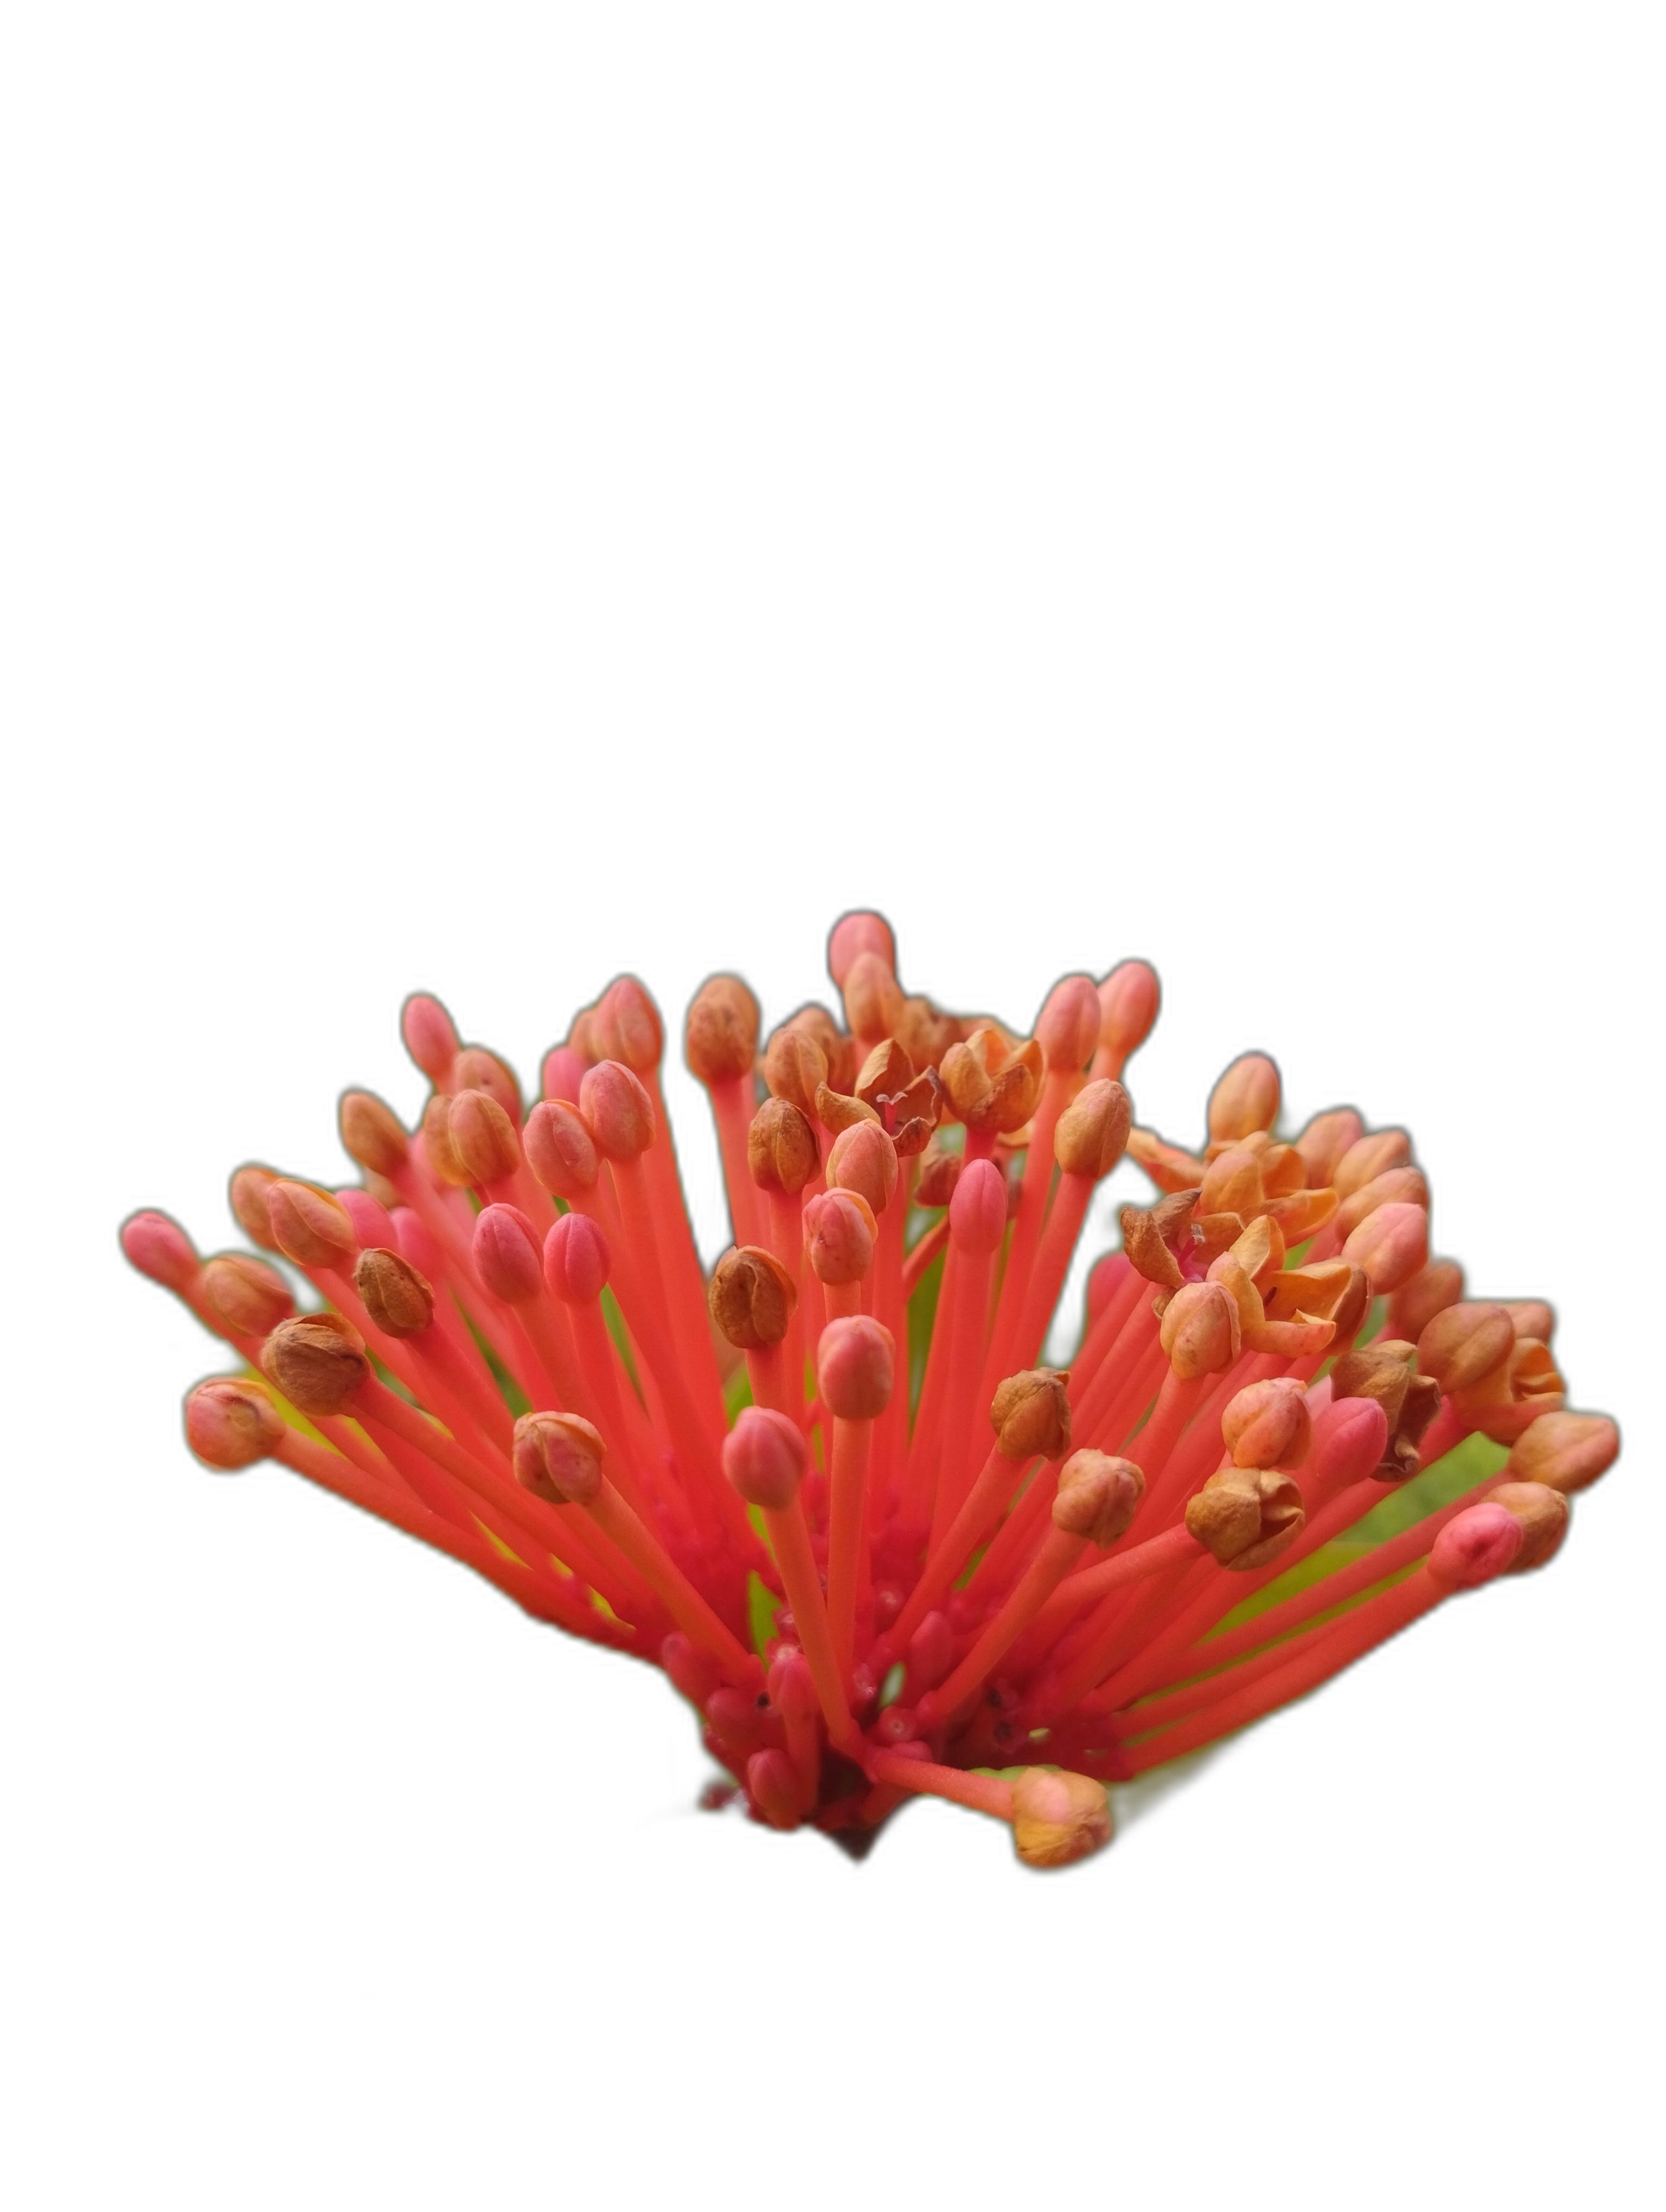
Label: Jungle geranium